Cyprus

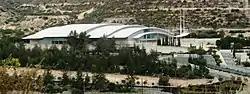
Spyros Kyprianou Athletic Centre in Limassol

The traditional folk music of Cyprus has several common elements with Greek, Turkish, and Arabic Music, all of which have descended from Byzantine music, including Greek Cypriot and Turkish Cypriot dances such as the tillirkotissa, as well as the Middle Eastern-inspired "tsifteteli" and "arapies". There is also a form of musical poetry known as "chattista" which is often performed at traditional feasts and celebrations. The instruments commonly associated with Cyprus folk music are the violin ("fkiolin"), lute ("laouto"), Cyprus flute ("pithkiavlin"), oud ("outi"), kanonaki and percussions (including the "tamboutsia"). Composers associated with traditional Cypriot music include Solon Michaelides, Marios Tokas, Evagoras Karageorgis and Savvas Salides. Among musicians is also the acclaimed pianist Cyprien Katsaris, composer Andreas G. Orphanides, and composer and artistic director of the European Capital of Culture initiative Marios Joannou Elia.